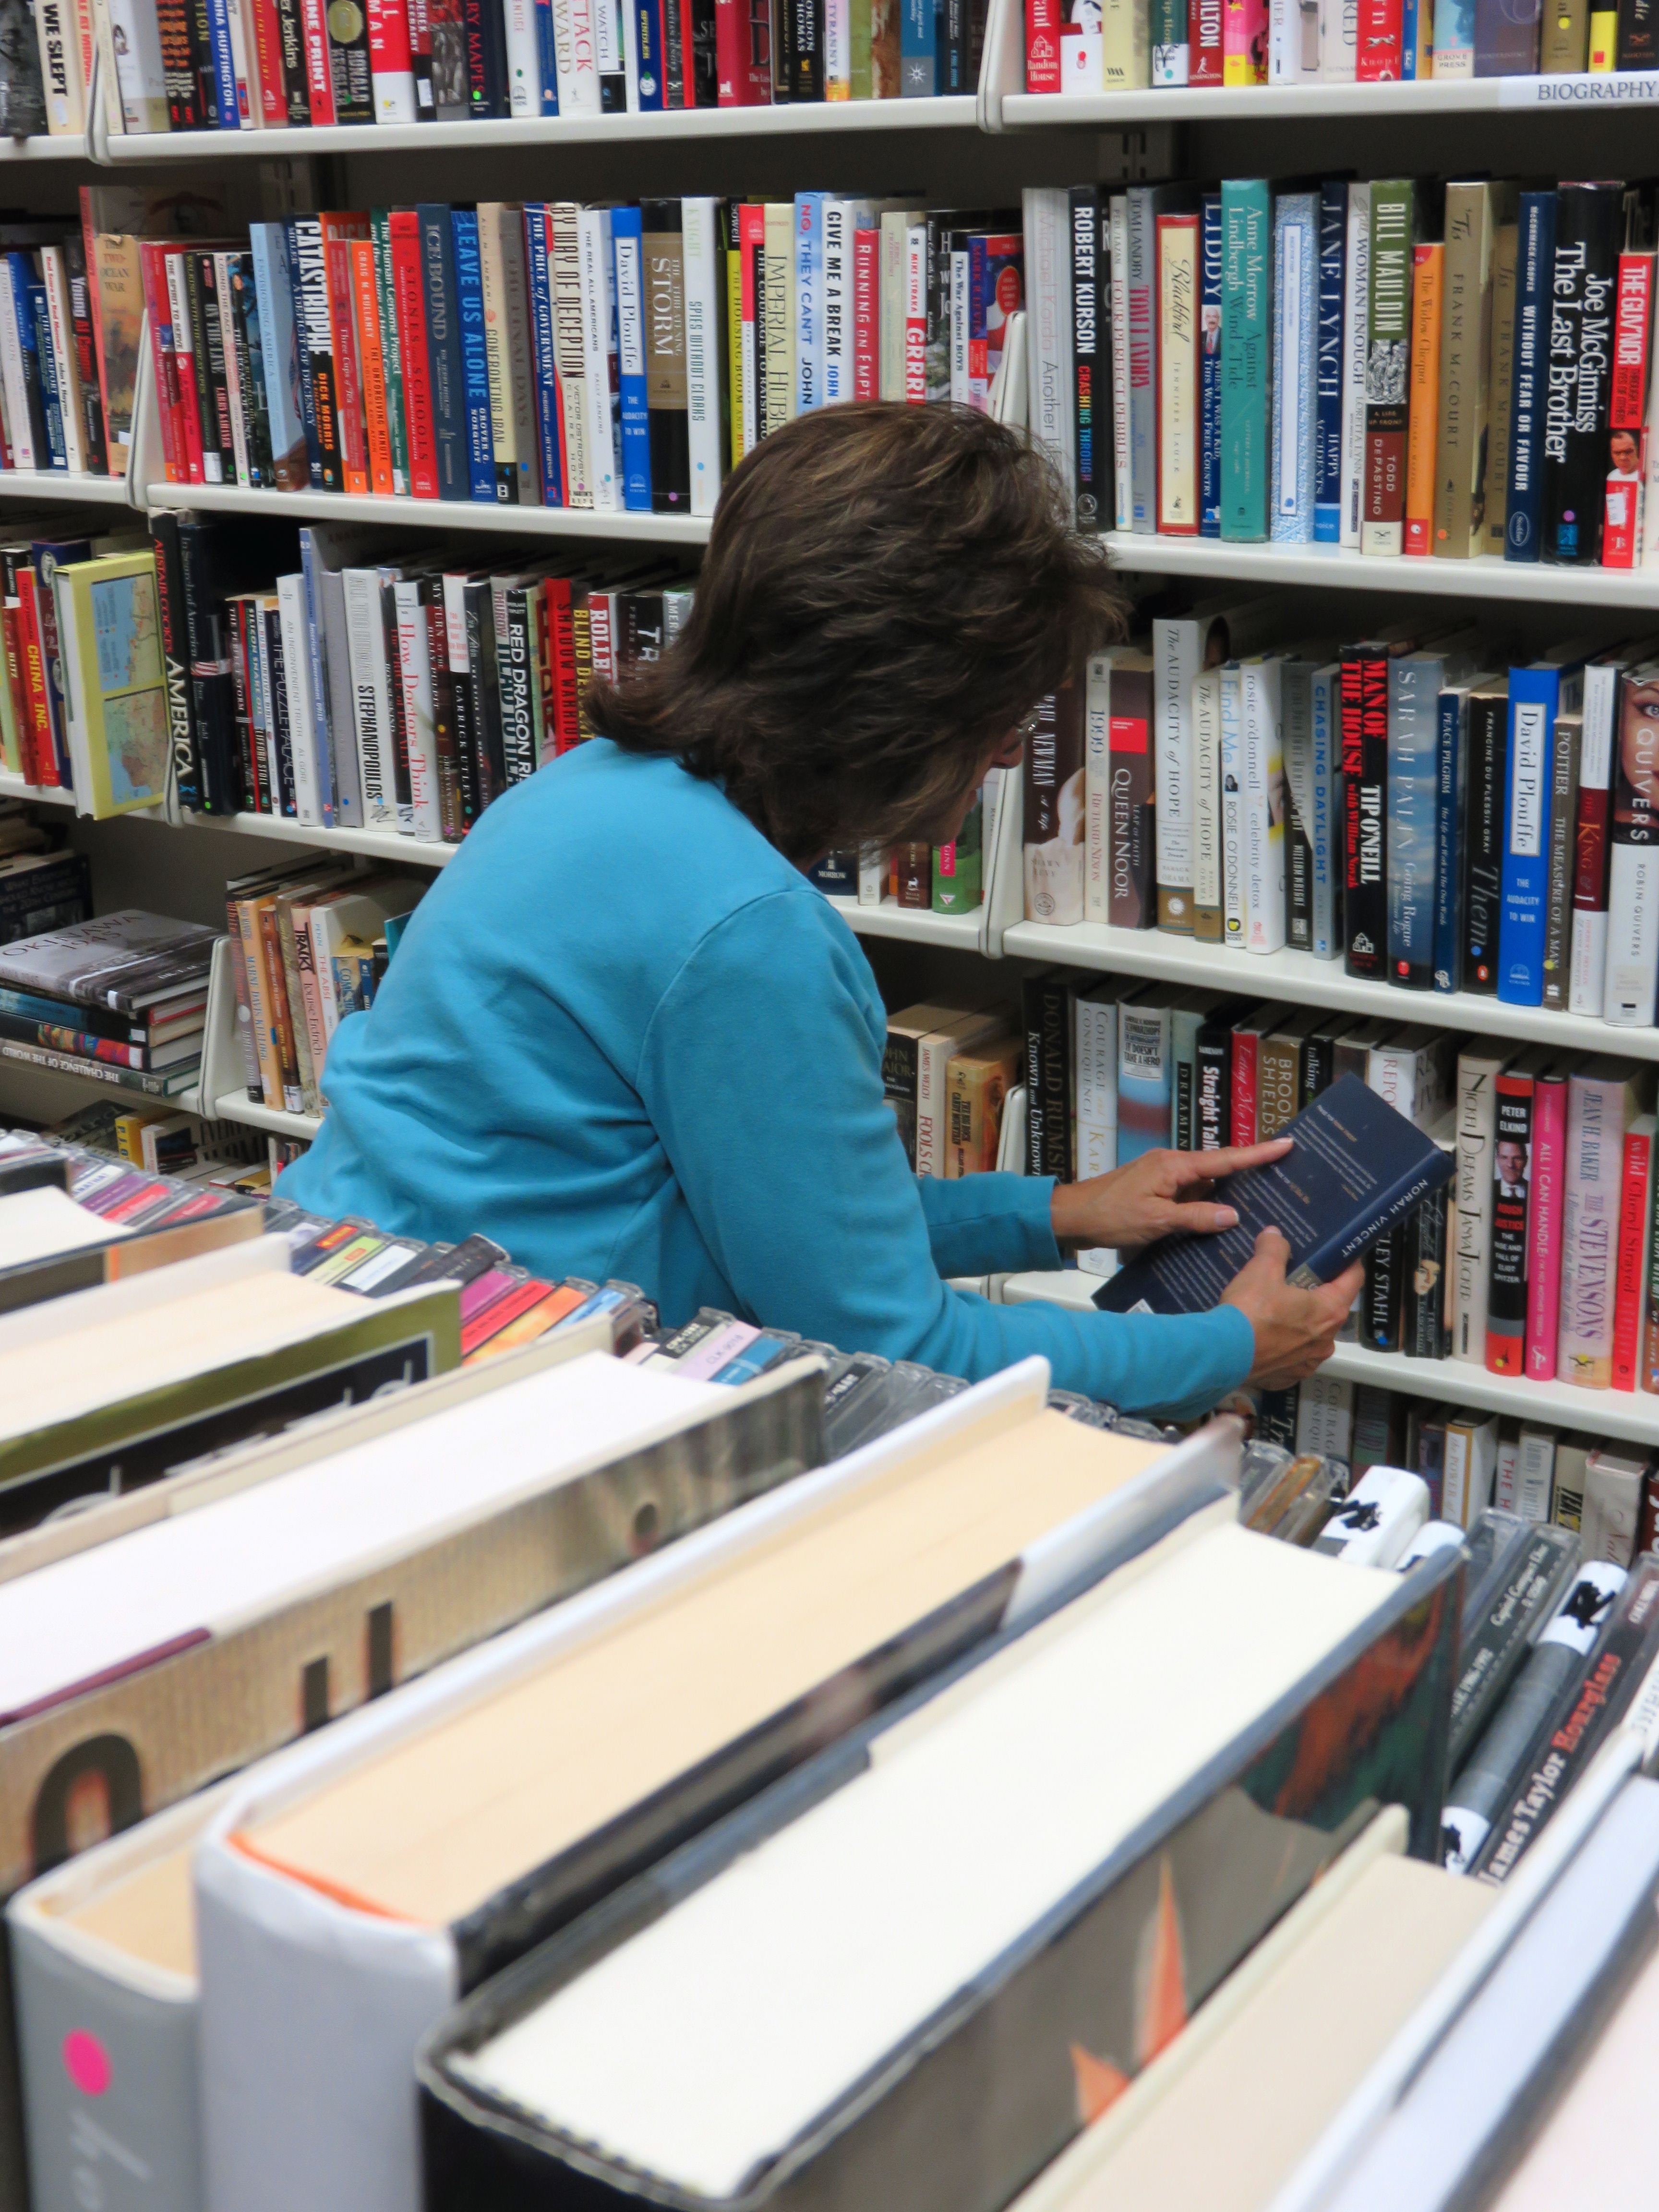
read, reading, shelf, education, research, bookcase, pages, art, literature, study, library, books, learn, bookshelves, studying, learning, educational, information, bookshop, knowledge, library books, hardcover